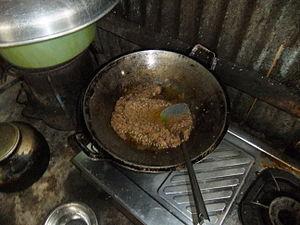
Le bumbu est un mot indonésien pour désigner un mélange d'épices, et désigne plus généralement des mélanges d'épices, des sauces et des pâtes d'assaisonnement. On le trouve très généralement dans la cuisine indonésienne et ses recettes varient dans la cuisine balinaise, javanaise, soudanaise, padang, de Batak et de Manado. Il est utilisé sur de la viande, de la volaille, des produits de la mer et des légumes ; en ragoût, soupe, barbecue, sotos, gulai, ainsi qu'en assaisonnement typique dans les nouilles instantanées indonésiennes.